Religious views on same-sex marriage

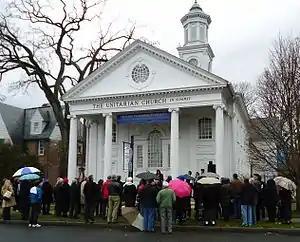
A rally at the Unitarian Church in Summit in New Jersey advocating same-sex marriage for same-sex couples in the state. The blue banner reads "Say 'I Do' to Marriage Equality".

At the 1996 United States Unitarian Universalist General Assembly, delegates voted overwhelmingly that they would perform same-sex marriage ceremonies, and the church has been performing weddings with and without state sanction ever since.